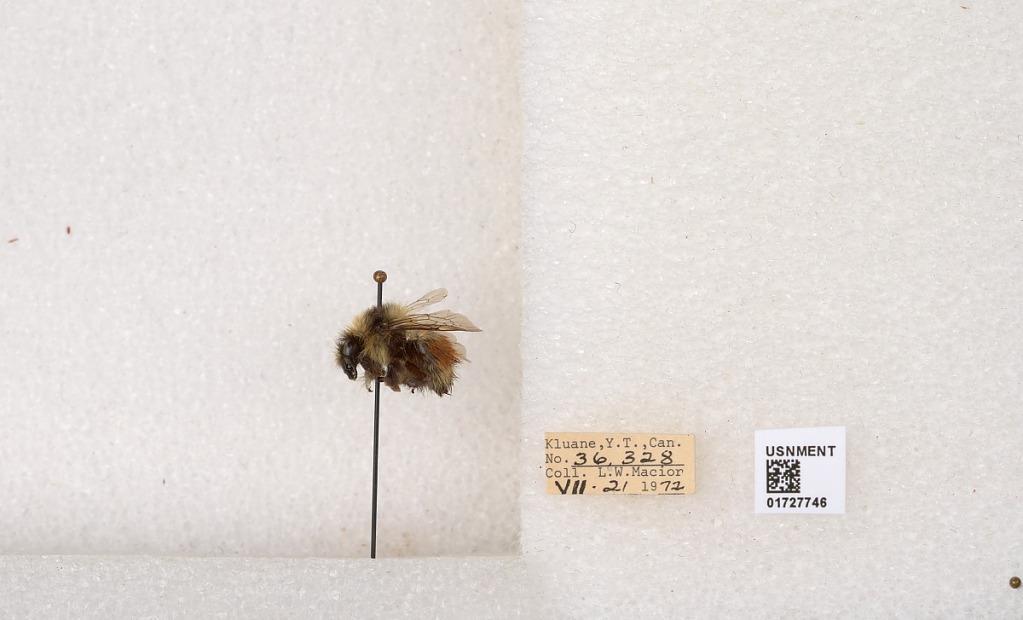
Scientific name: Bombus (Pyrobombus) sylvicola Kirby
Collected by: L. Macior
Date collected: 1972-7-21
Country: Canada
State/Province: Yukon Teritory
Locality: Kluane National Park and Reserve
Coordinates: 60.7493, -139.504